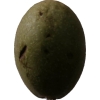
Label: nut